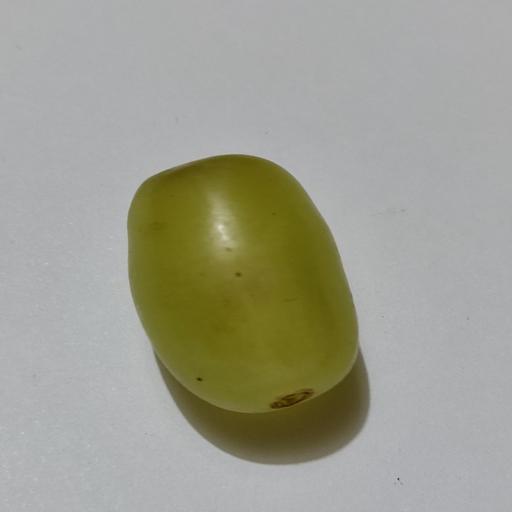
Crop type: Grape